Limestone

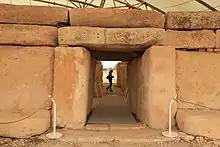
The Megalithic Temples of Malta such as Ħaġar Qim are built entirely of limestone. They are among the oldest freestanding structures in existence.

In rare cases, turbidites or other silica-rich sediments bury and preserve benthic (deep ocean) carbonate deposits. Ancient benthic limestones are microcrystalline and are identified by their tectonic setting. Fossils typically are foraminifera and coccoliths. No pre-Jurassic benthic limestones are known, probably because carbonate-shelled plankton had not yet evolved.